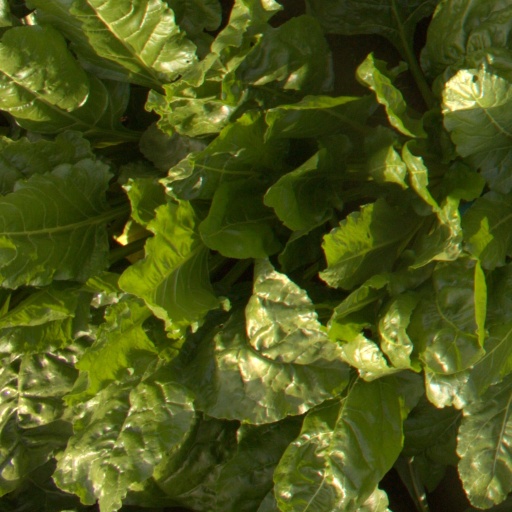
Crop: sugar beet